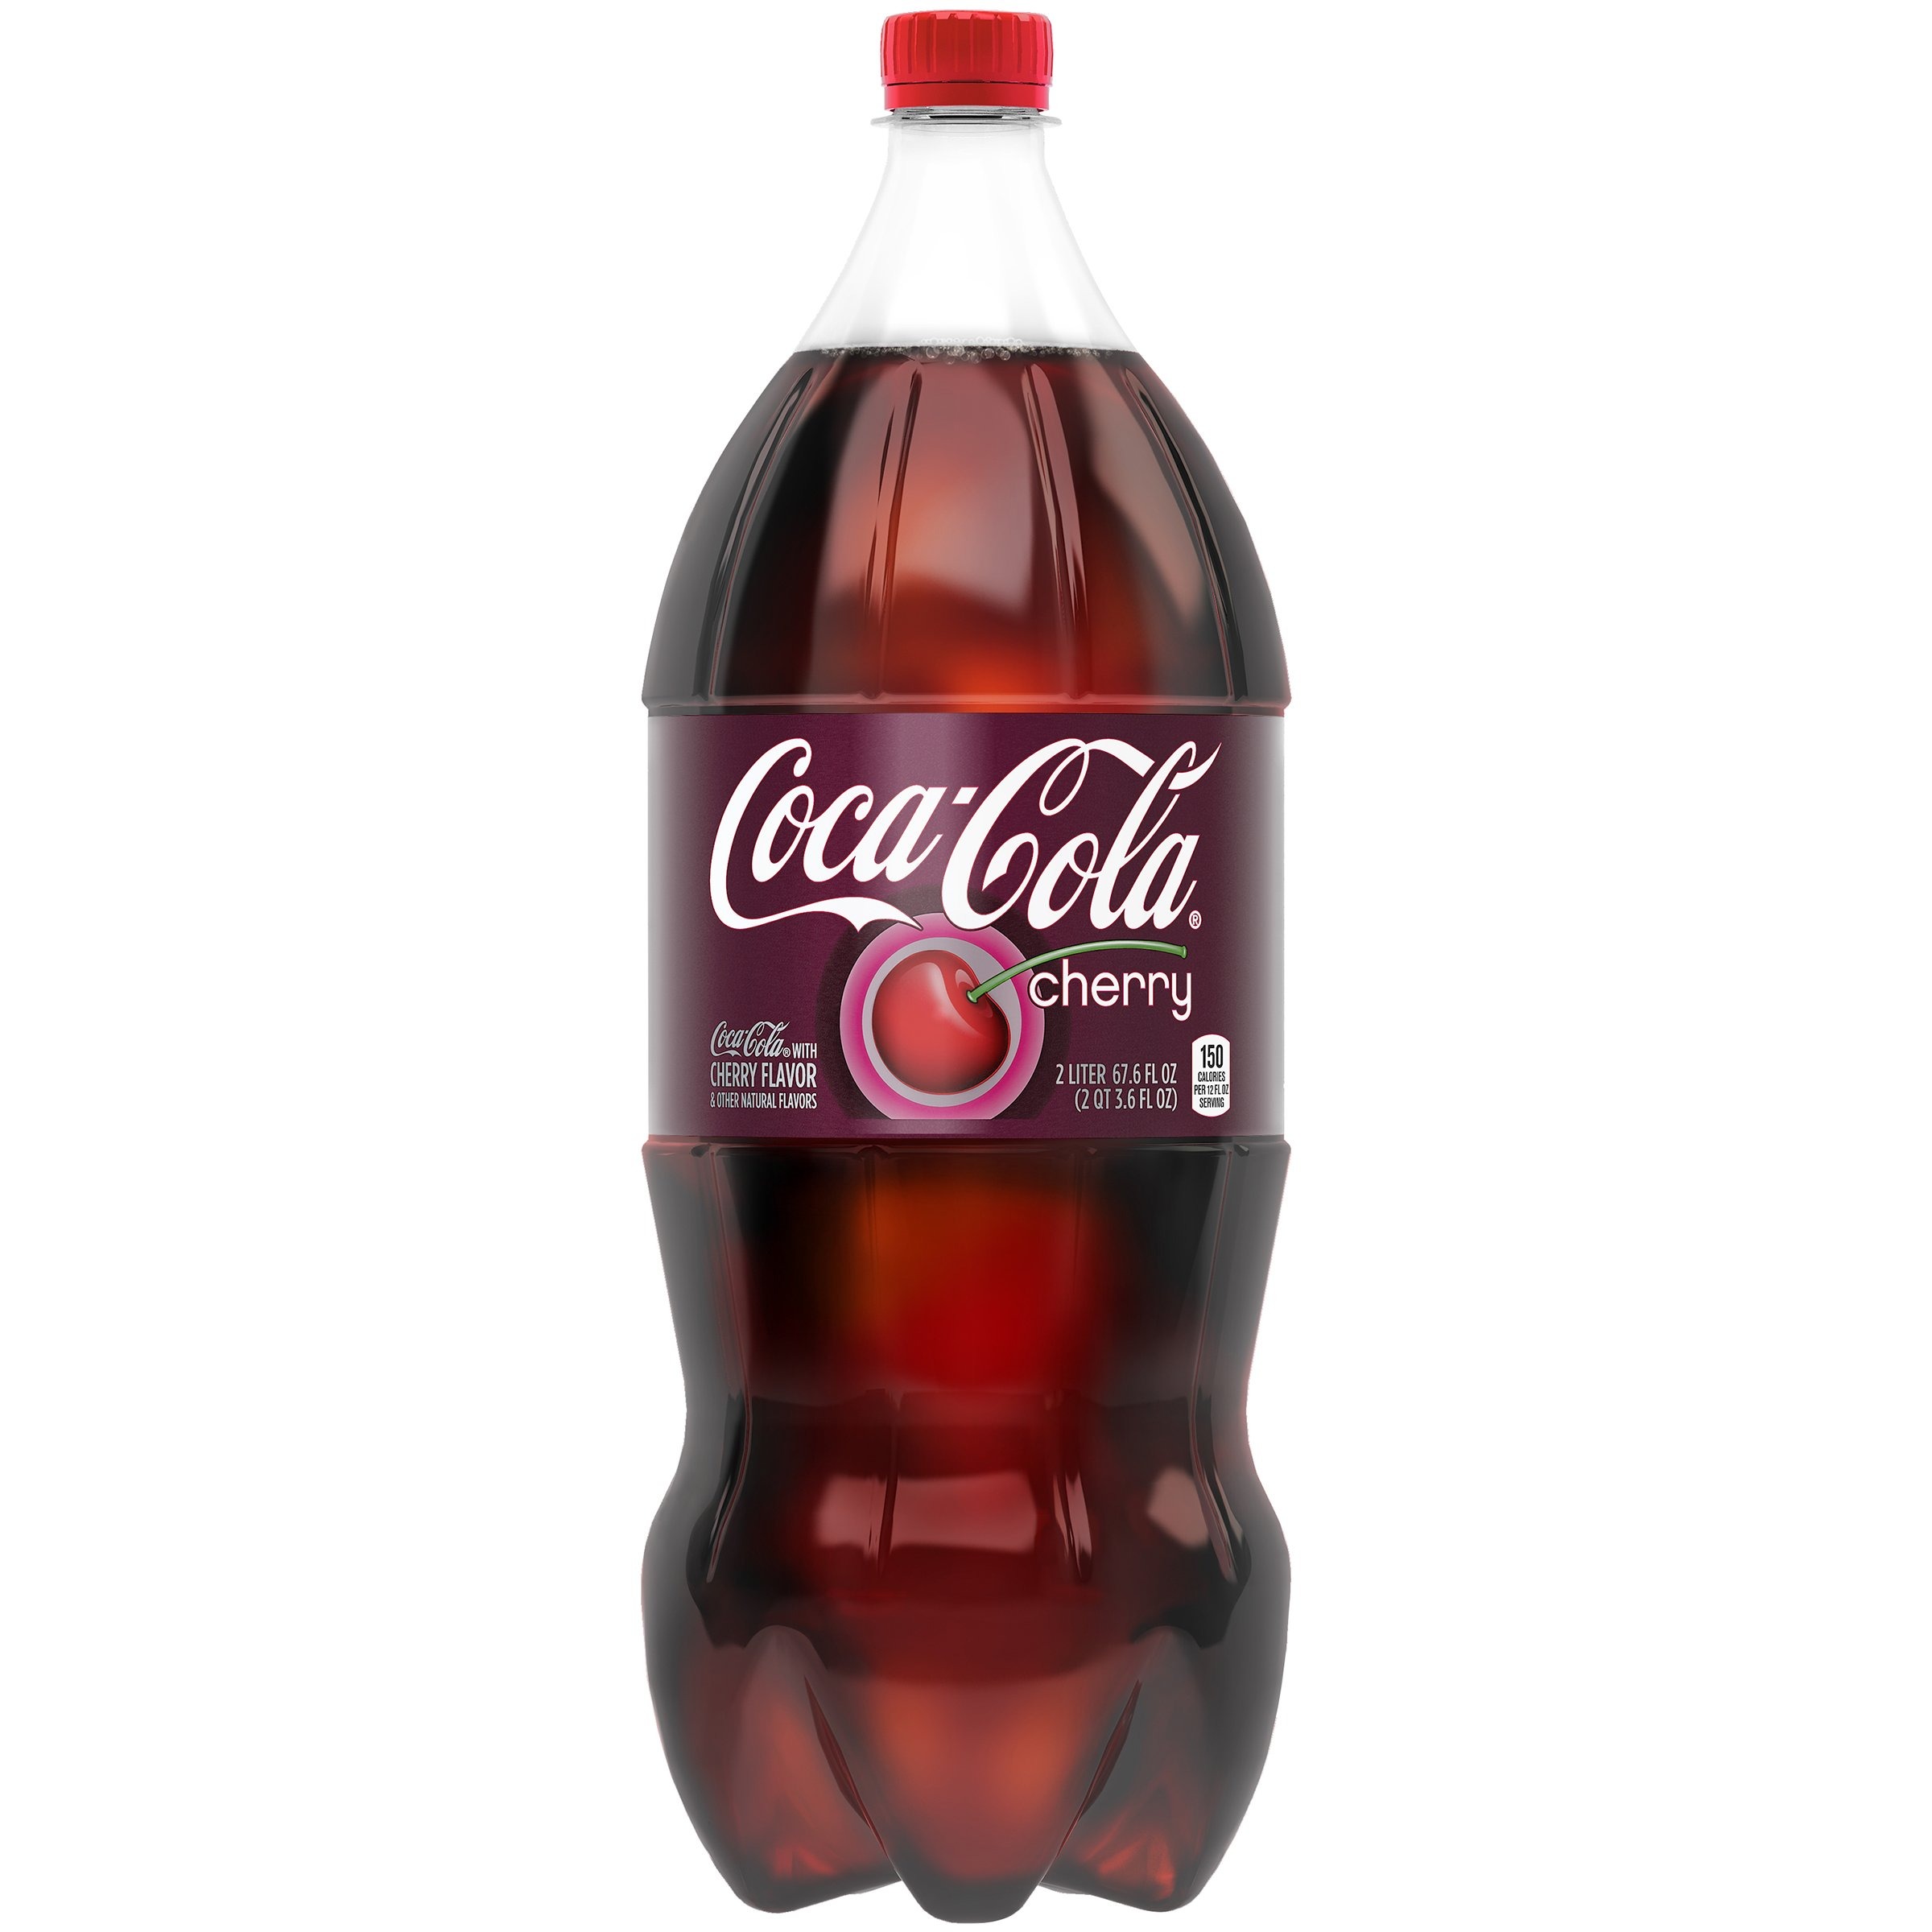
Item Name: Coca-Cola Cherry, 2 Liter
Bullet Point: Cherry Coke, 2 Liter Bottle
Value: 67.6
Unit: Fl Oz

Price: 3.49